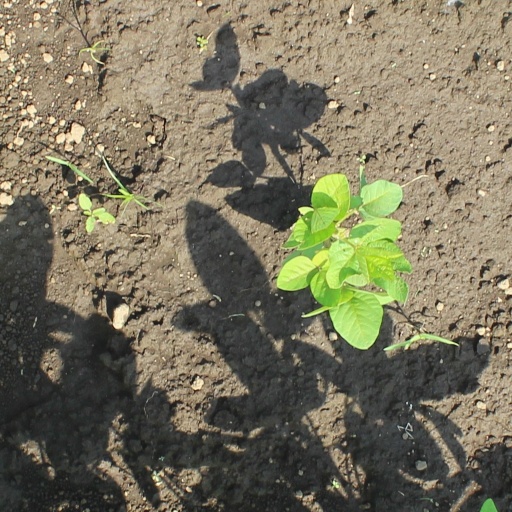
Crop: soybean